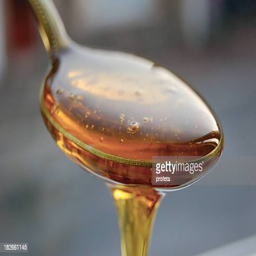
a spoonful of golden syrup overflowing from it